Aarau

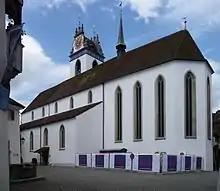
City Church

Aarau is home to a number of sites that are listed as Swiss heritage sites of national significance. The list includes three churches; the Christian Catholic parish house, the Roman Catholic parish house, and the Reformed "City Church". There are five government buildings on the list; the Cantonal Library, which contains many pieces important to the nation's history, and Art Gallery, the old Cantonal School, the Legislature, the Cantonal Administration building, and the archives. Three gardens or parks are on the list; "Garten Schmidlin", "Naturama Aargau" and the "Schlossgarten". The remaining four buildings on the list are; the former Rickenbach Factory, the Crematorium, the "Haus zum Erker" at Rathausgasse 10 and the "Restaurant Zunftstube" at Pelzgasse.